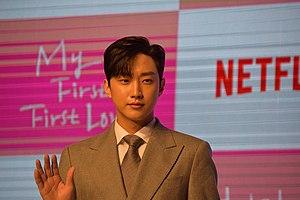
Jung Jin-young né le 18 novembre 1991 à Chungju, mieux connu sous le nom de Jinyoung, est un auteur-compositeur-interprète, danseur, réalisateur et acteur sud-coréen. Il est surtout connu pour avoir été le leader du boys band de K-pop B1A4 jusqu'en 2018. Il s'est fait connaître en tant qu'acteur dans la série télévisée Love in the Moonlight en 2016.